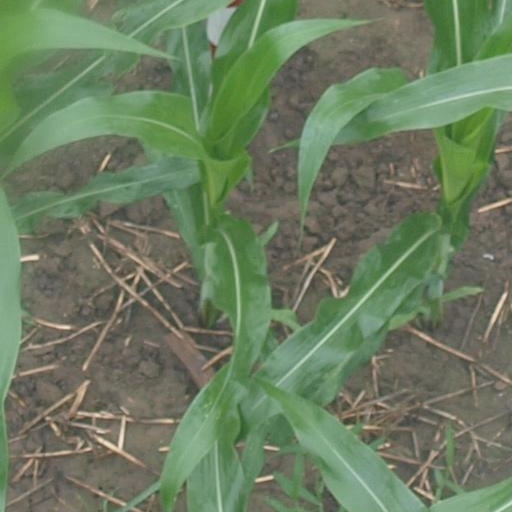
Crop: maize; corn